Klongpai Central Prison

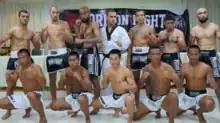
The press conference for Prison Fight: Fight For Freedom held at Klongpai Prison in 2014

Klongpai Prison gained international attention in the early 2010s as for hosting the controversial inmate rehabilitation program named Prison Fight. Unlike more urban institutions such as Klong Prem Central Prison in Bangkok, Klongpai offered a more remote and controlled environment, making it suitable for experimental reforms, including those involving athletic rehabilitation through Muay Thai.